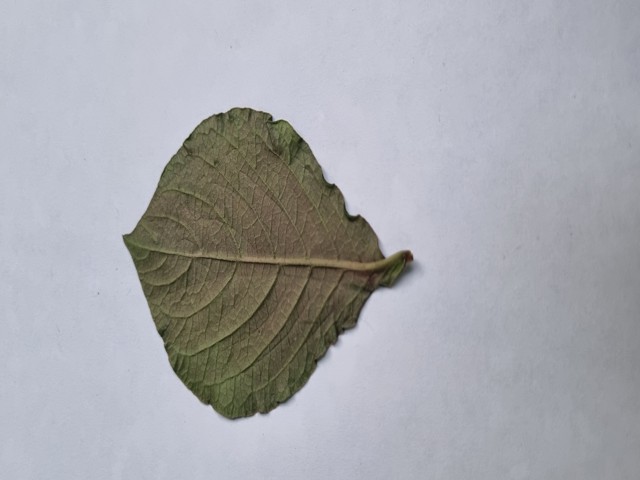
Plant: apang